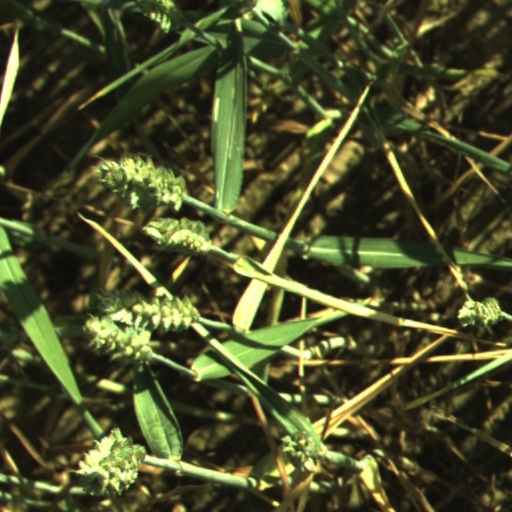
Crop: wheat